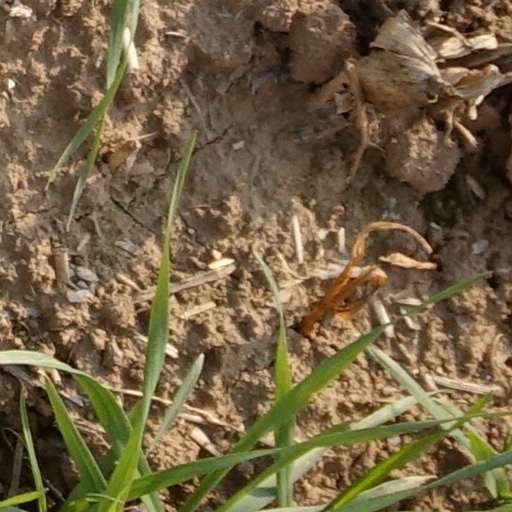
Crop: wheat